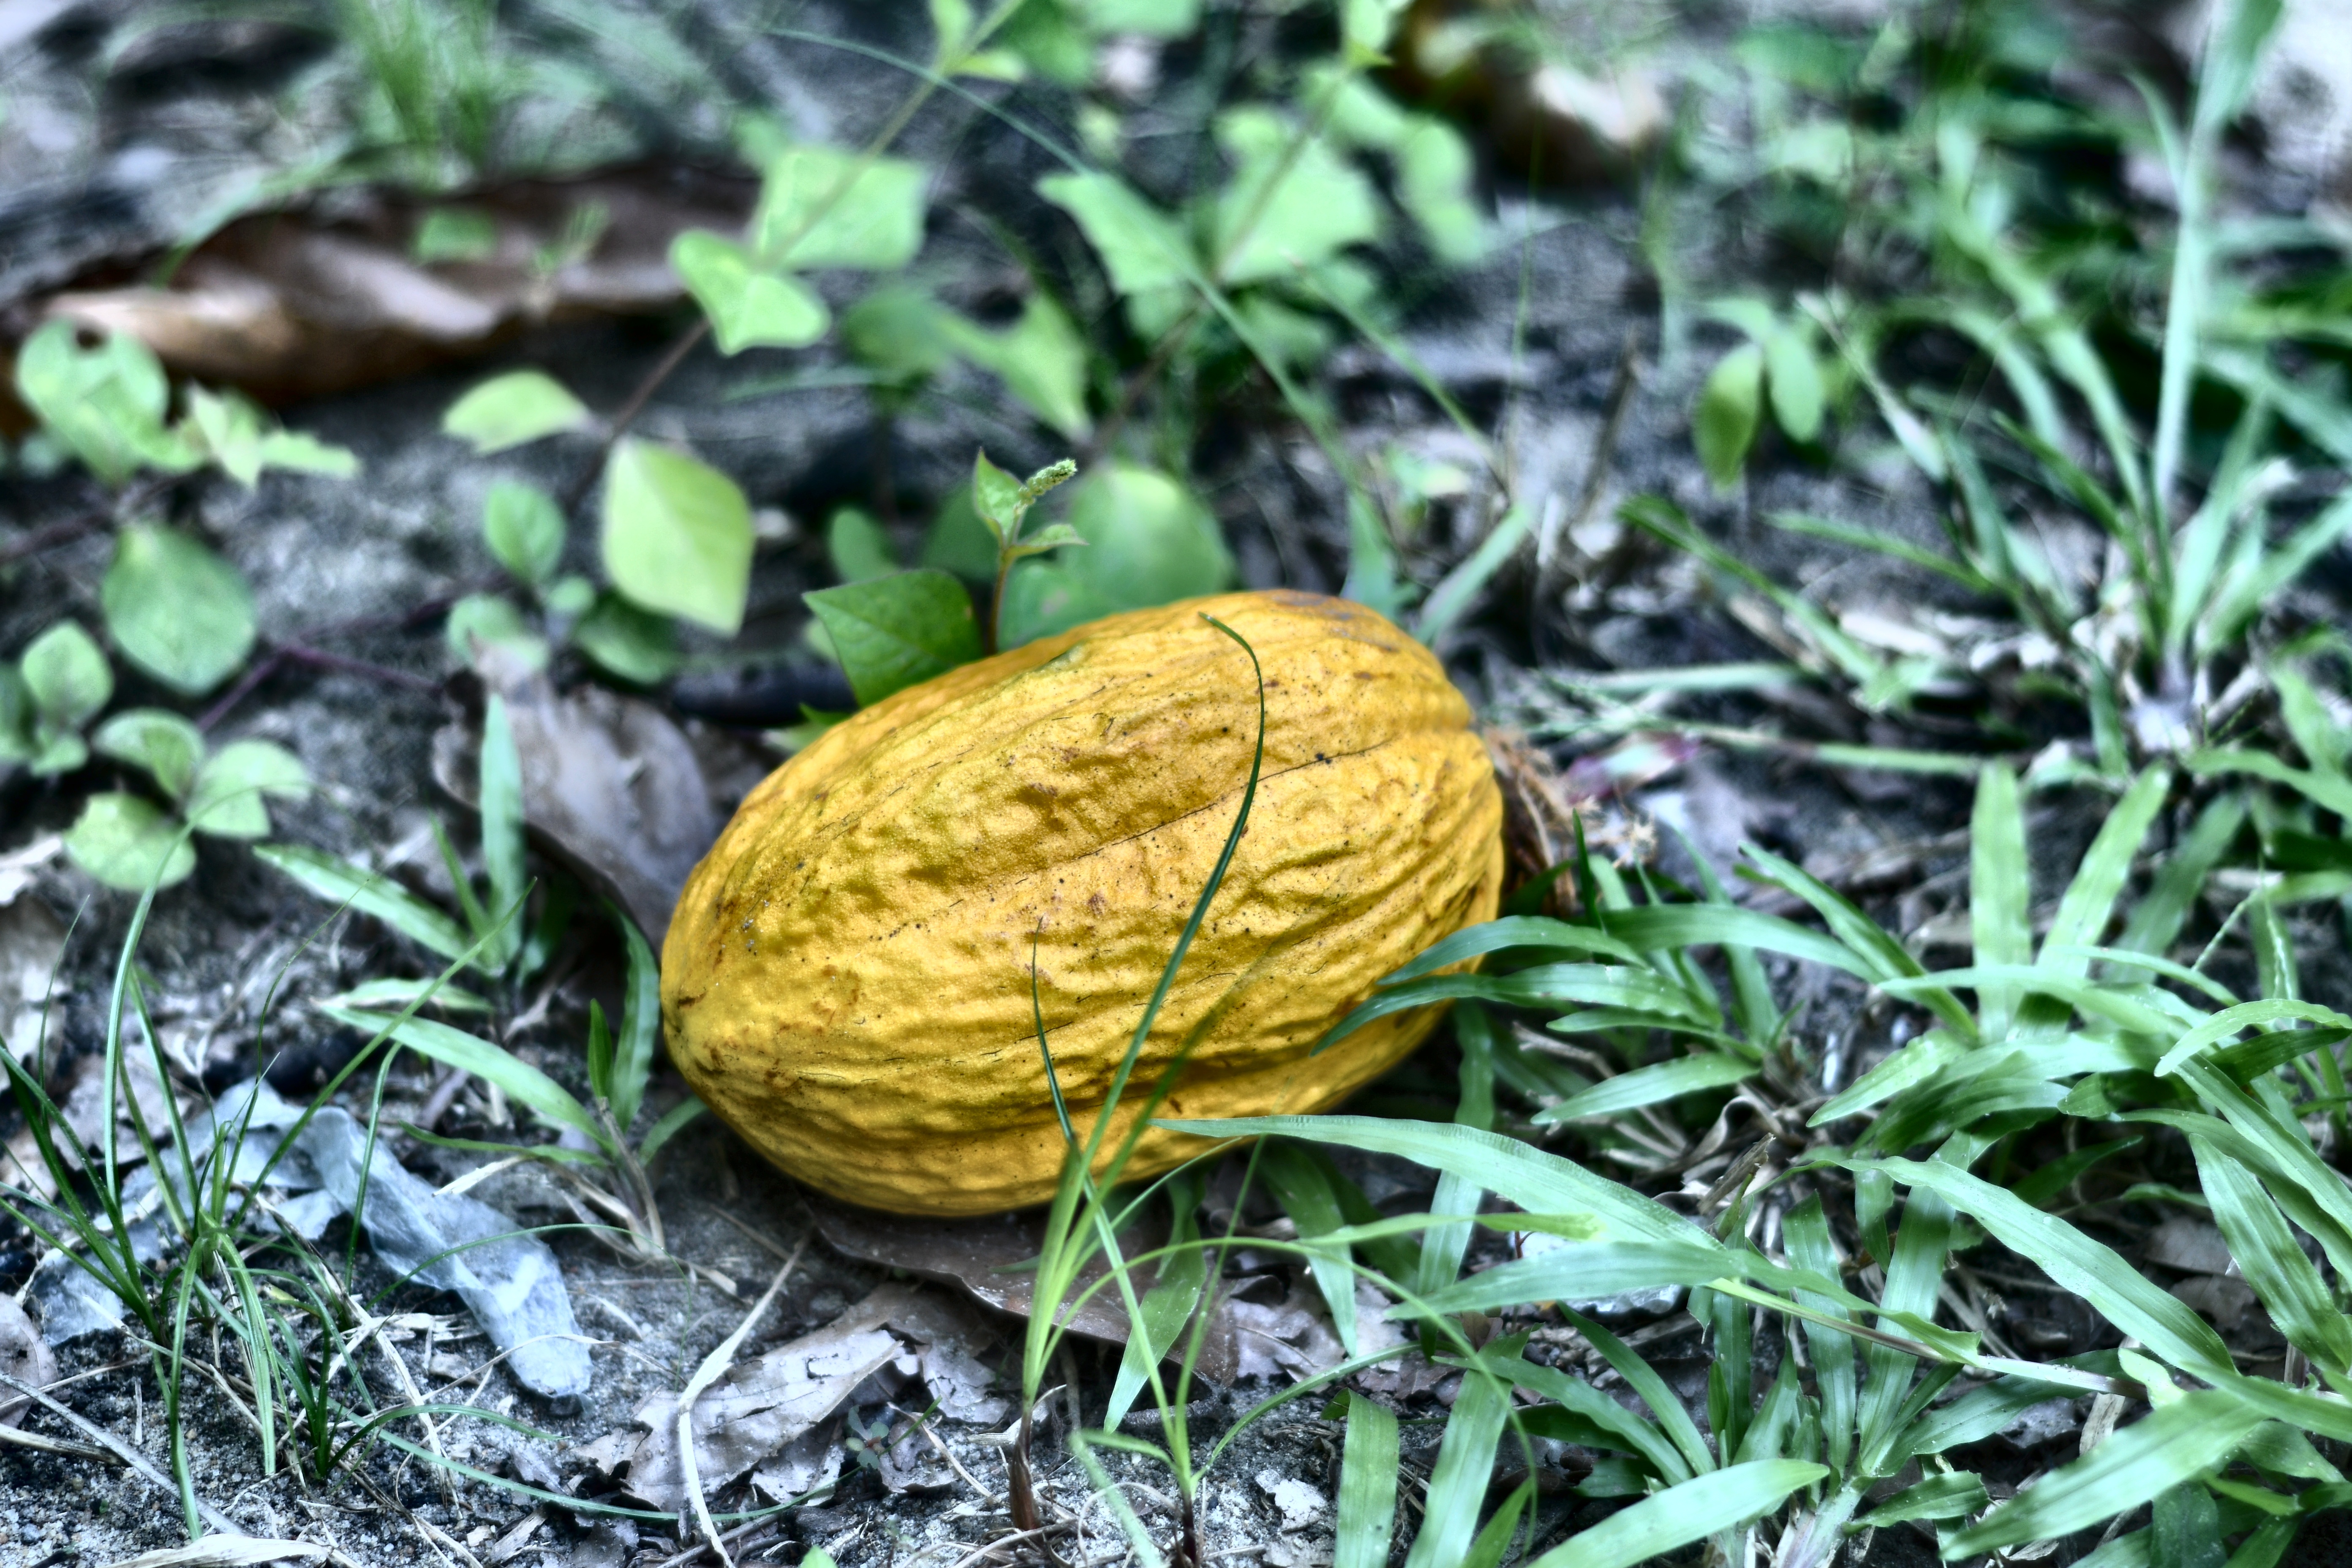
Maturity: mature
Variety: Guiana